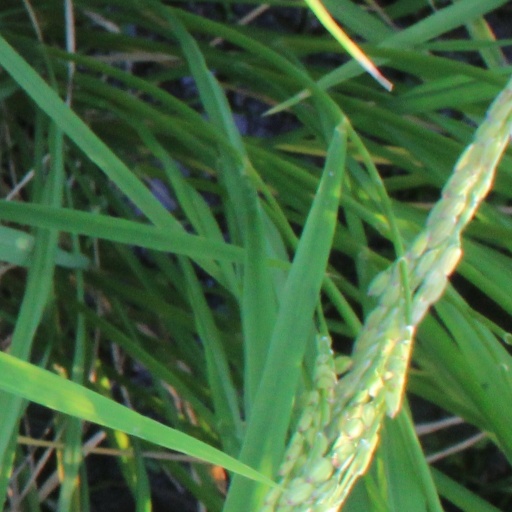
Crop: rice